Cárdenas, Cuba

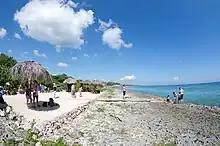
Beach of Cárdenas

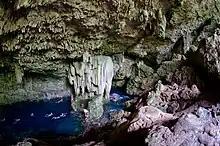
Cave of Saturno in Cárdenas

Cárdenas was founded on 8 March 1828, with the help of several old aristocratic Spanish-Cuban families from the nearby provincial capital of Matanzas and in 1861 already had 12,910 inhabitants. The completion of the railroad in 1841 led to further development. Cárdenas was one of the first cities in Cuba to have electric service, public transportation (trams), telegraph and telephone.